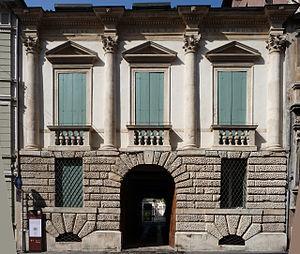
Le palais Schio est une résidence urbaine sise Contrà San Marco à Vicence, dans la province homonyme et la région Vénétie, en Italie.